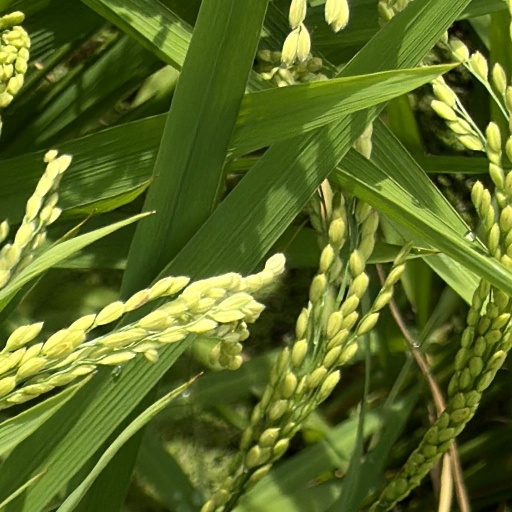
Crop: rice